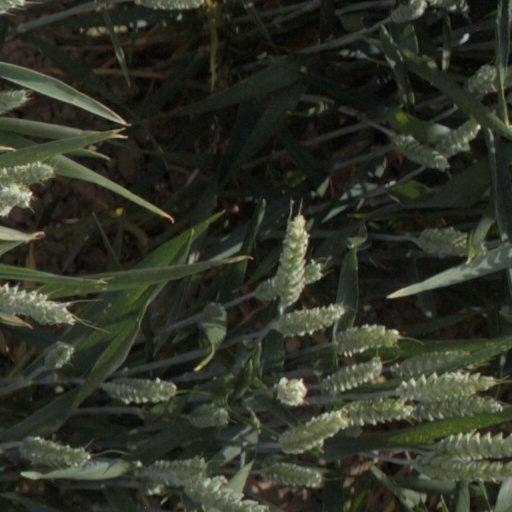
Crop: wheat